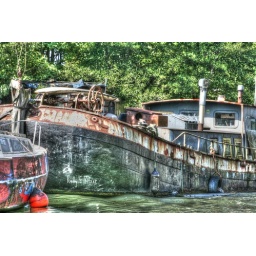
rusty boat in amsterdam